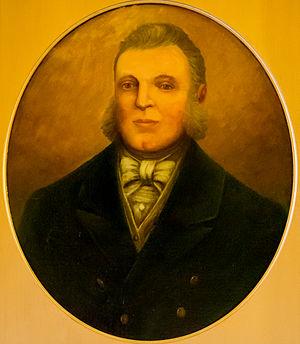
Voici la liste des gouverneurs de la colonie puis de l'État du Rhode Island.